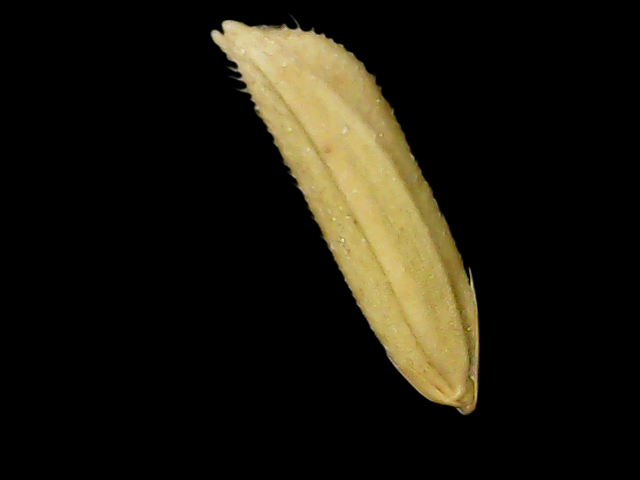
Rice variety: Binadhan20